Sonlicromanol

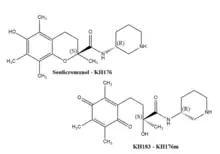
The chemical structures of Sonlicromanol - KH176 and its metabolite KH183 - KH176m

Sonlicromanol was principally developed as drug to release symptoms for patients with mitochondrial diseases like Leigh's disease, MELAS (Mitochondrial, Encephalomyopathy, Lactic acidosis, and Stroke-like episodes) spectrum disorders, and LHON (Leber's Hereditary Optic Neuropathy). Signs of these mitochondrial diseases include fatigue, loss of muscle strength and coordination, cognitive impairment, migraine, heart failure, diabetes, and stunted growth. These signs are the consequence of impairment in one of the five complexes forming the oxidative phosphorylation system, localized on the mitochondrial inner membrane. Disruption in the mitochondrial redox balance results in increased cellular oxidative stress due to increased levels of ROS. Especially superoxide and hydrogen peroxide levels are elevated with mitochondrial dysfunction, which triggers inflammation.